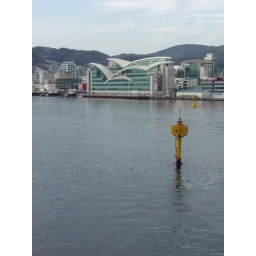
the largest fish market in south korea.